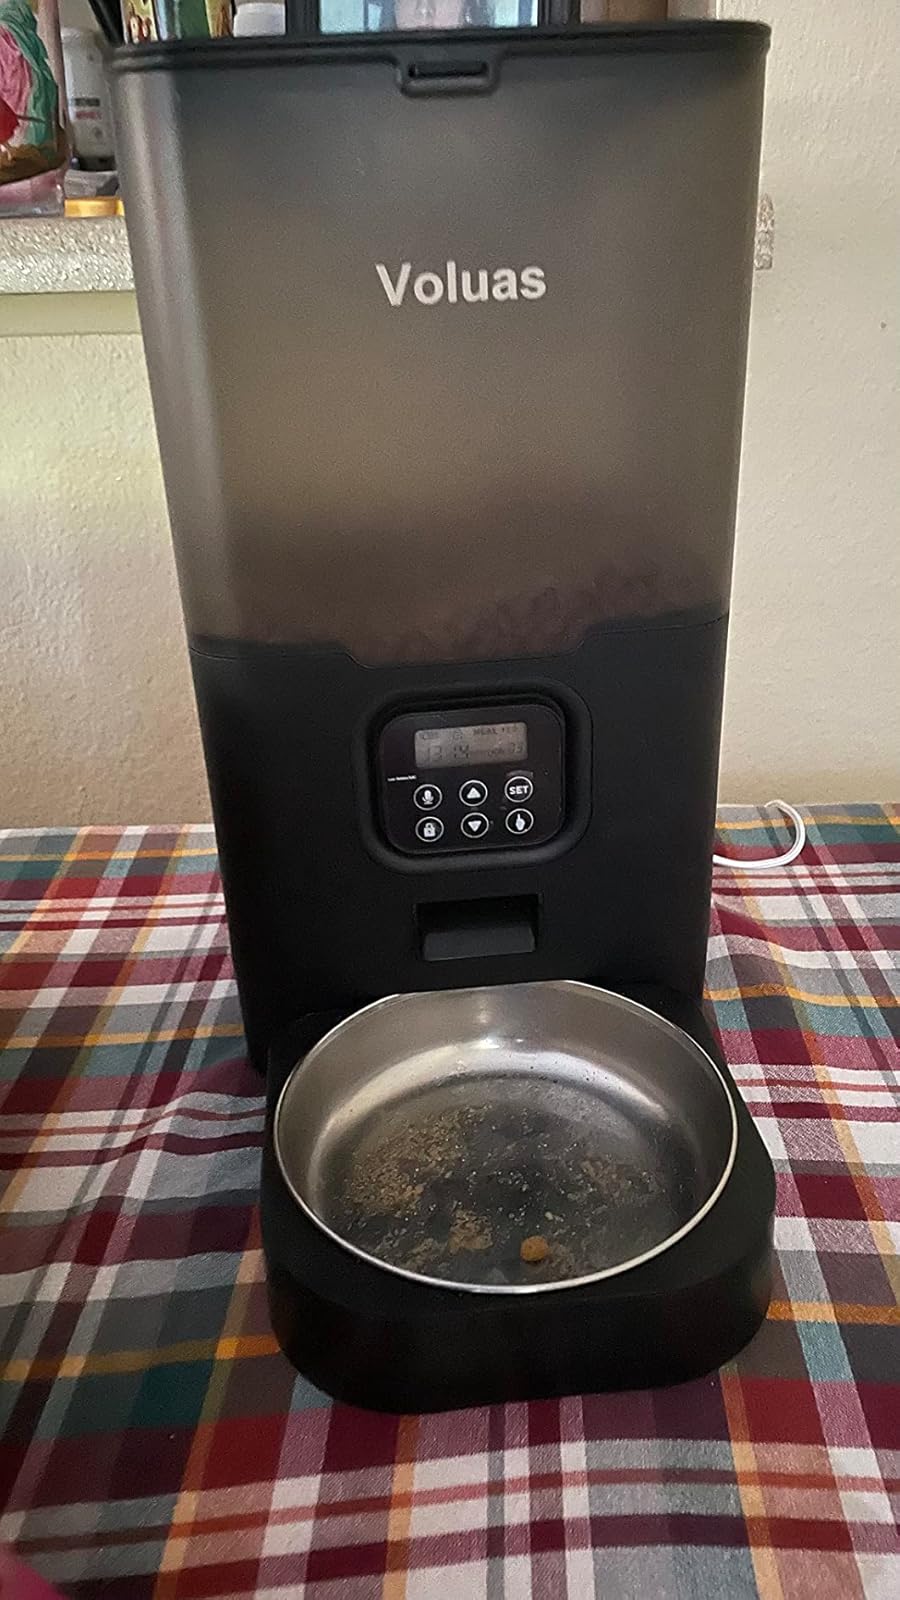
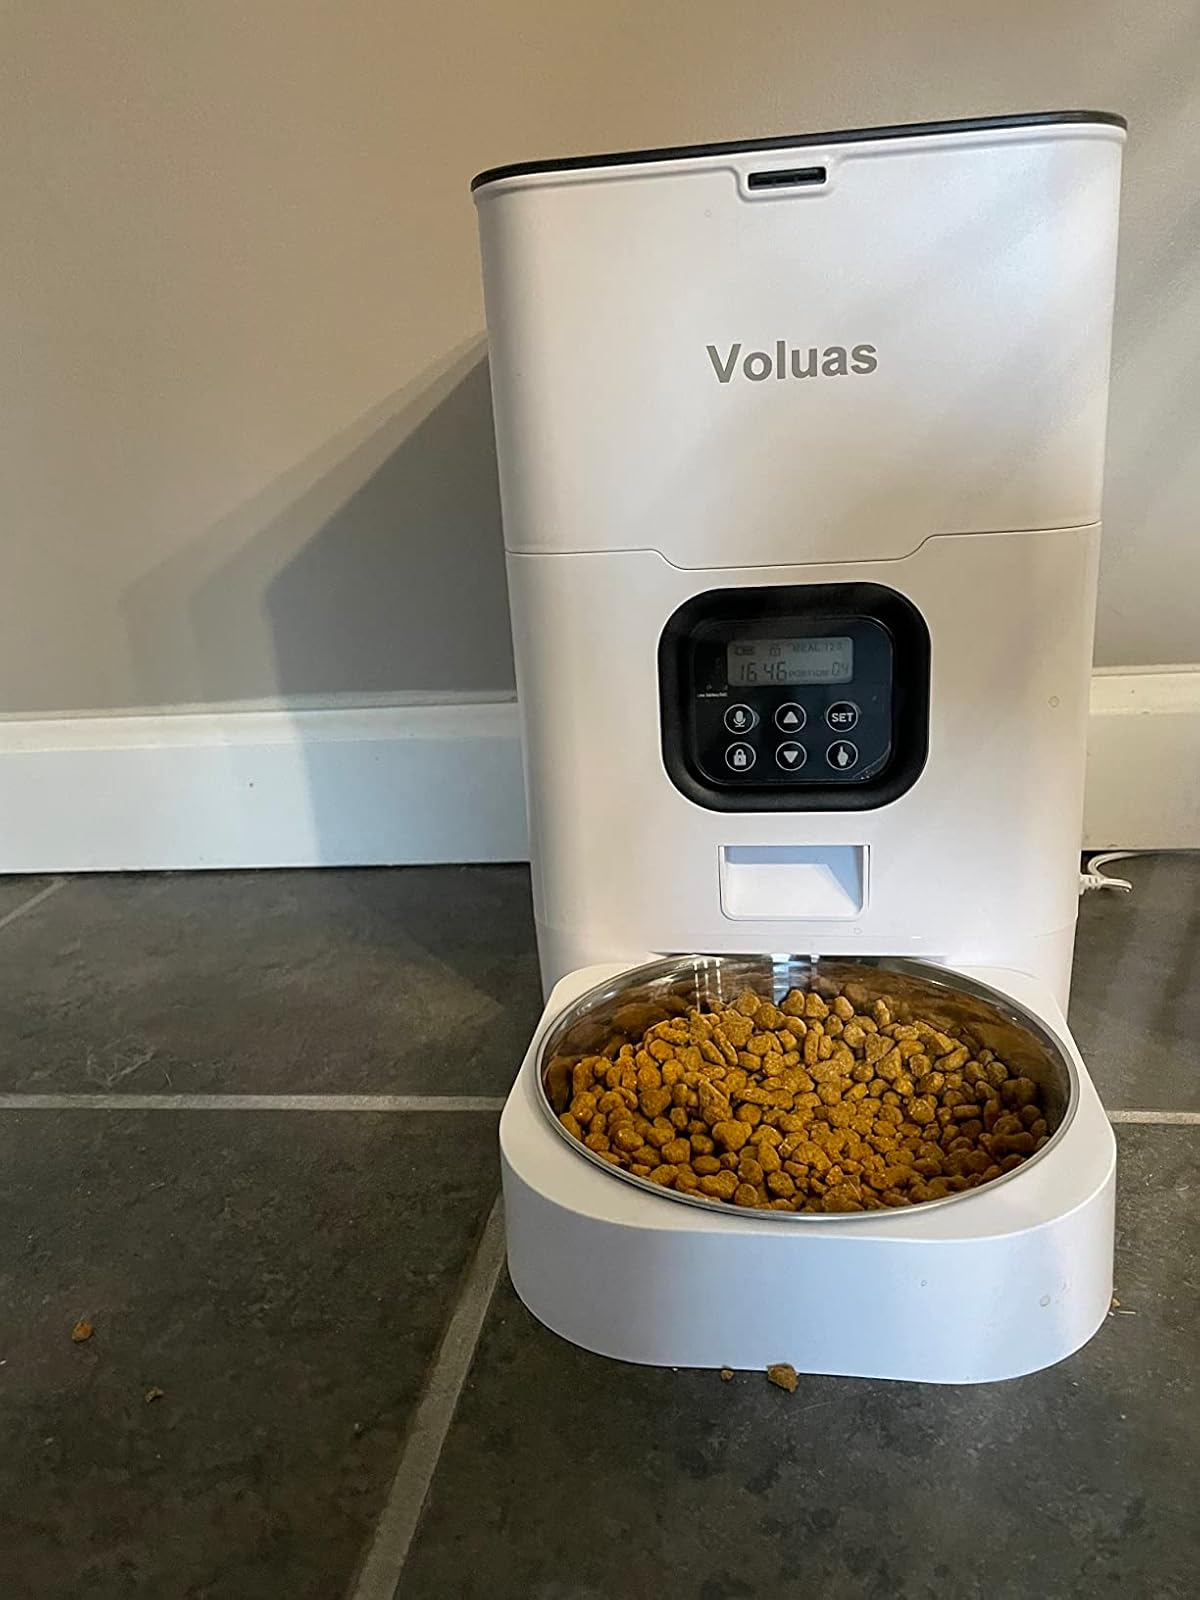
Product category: items_feeder
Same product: no